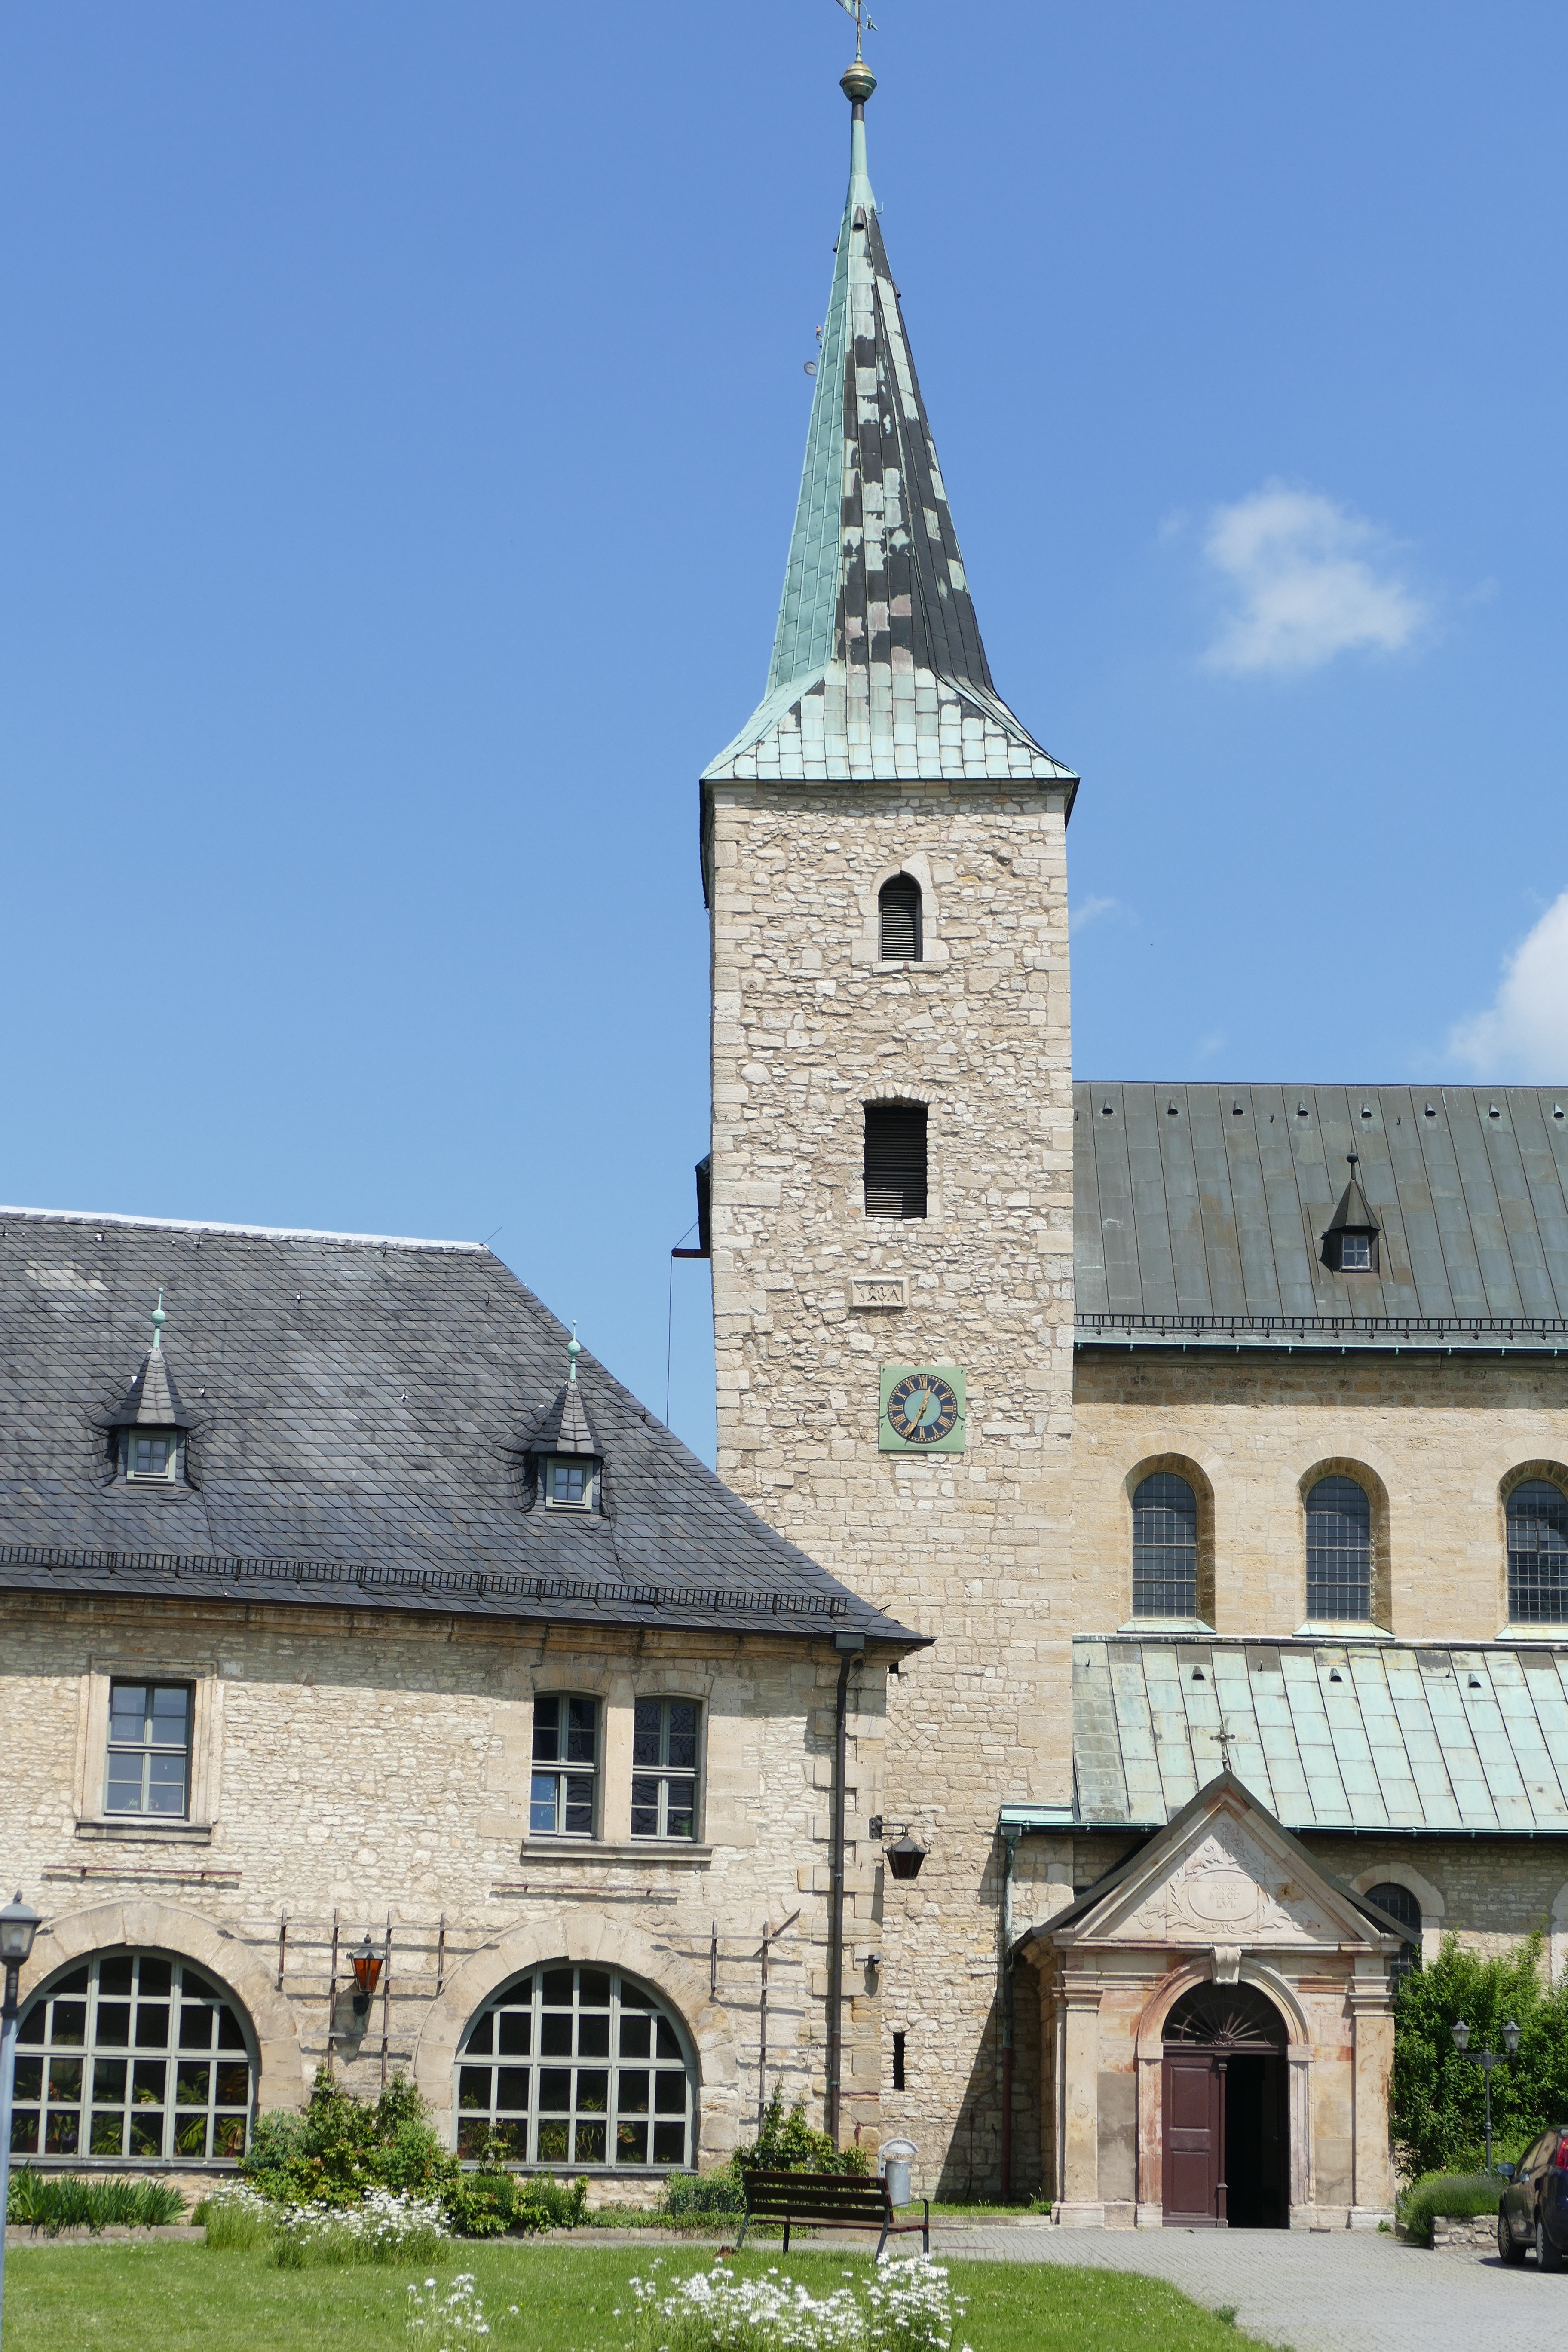
sky, building, chateau, old, tower, blue, church, chapel, rest, place of worship, faith, steeple, monastery, serenity, beautiful, historically, benedictine monastery, almshouse, huysburg, place of peace, eintracht, spanish missions in california